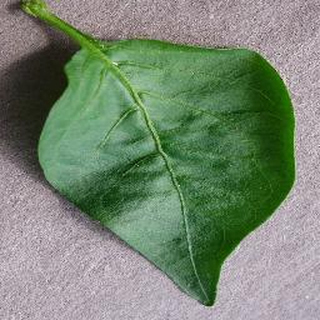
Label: healthy_bell_pepper